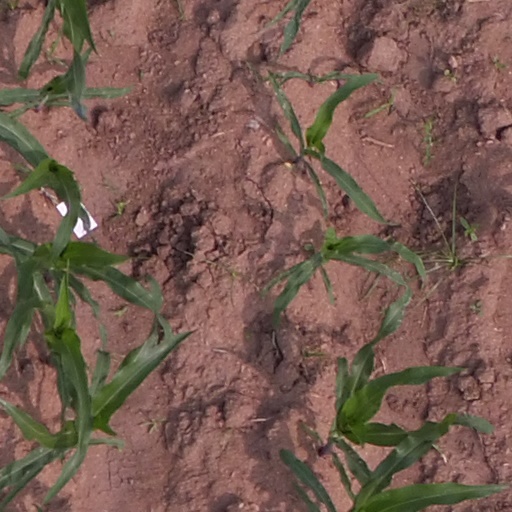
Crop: maize; corn